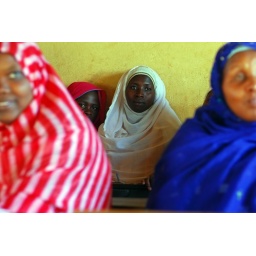
A young Rwandan girl takes a peek from the back row of a classroom at a mosque in Kigali